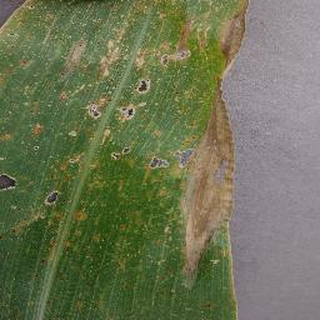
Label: corn_northern_leaf_blight